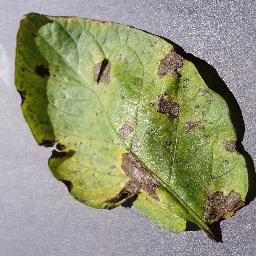
Label: Potato___Early_blight